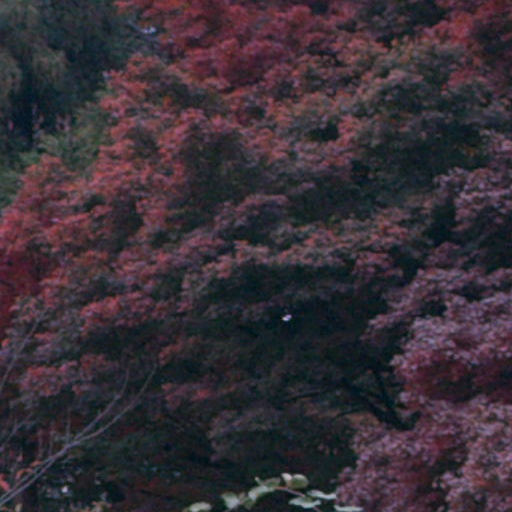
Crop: cassava